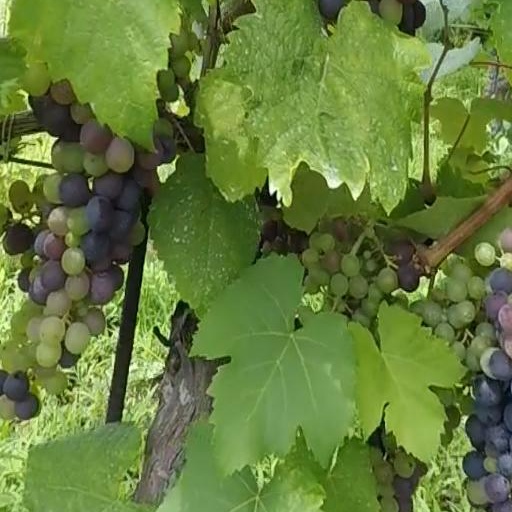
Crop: grape